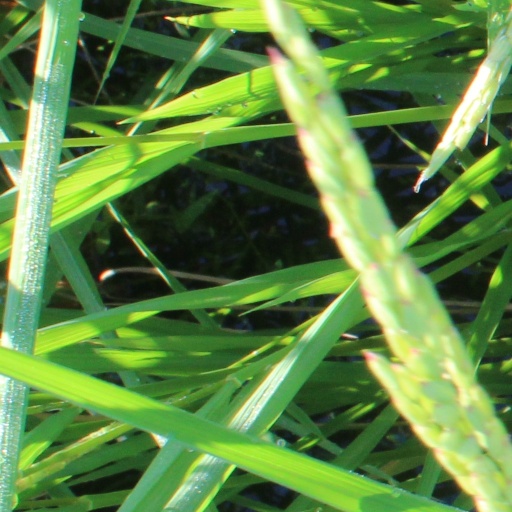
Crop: rice